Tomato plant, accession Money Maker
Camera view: vertical (180 deg); turntable rotation: 120 degrees
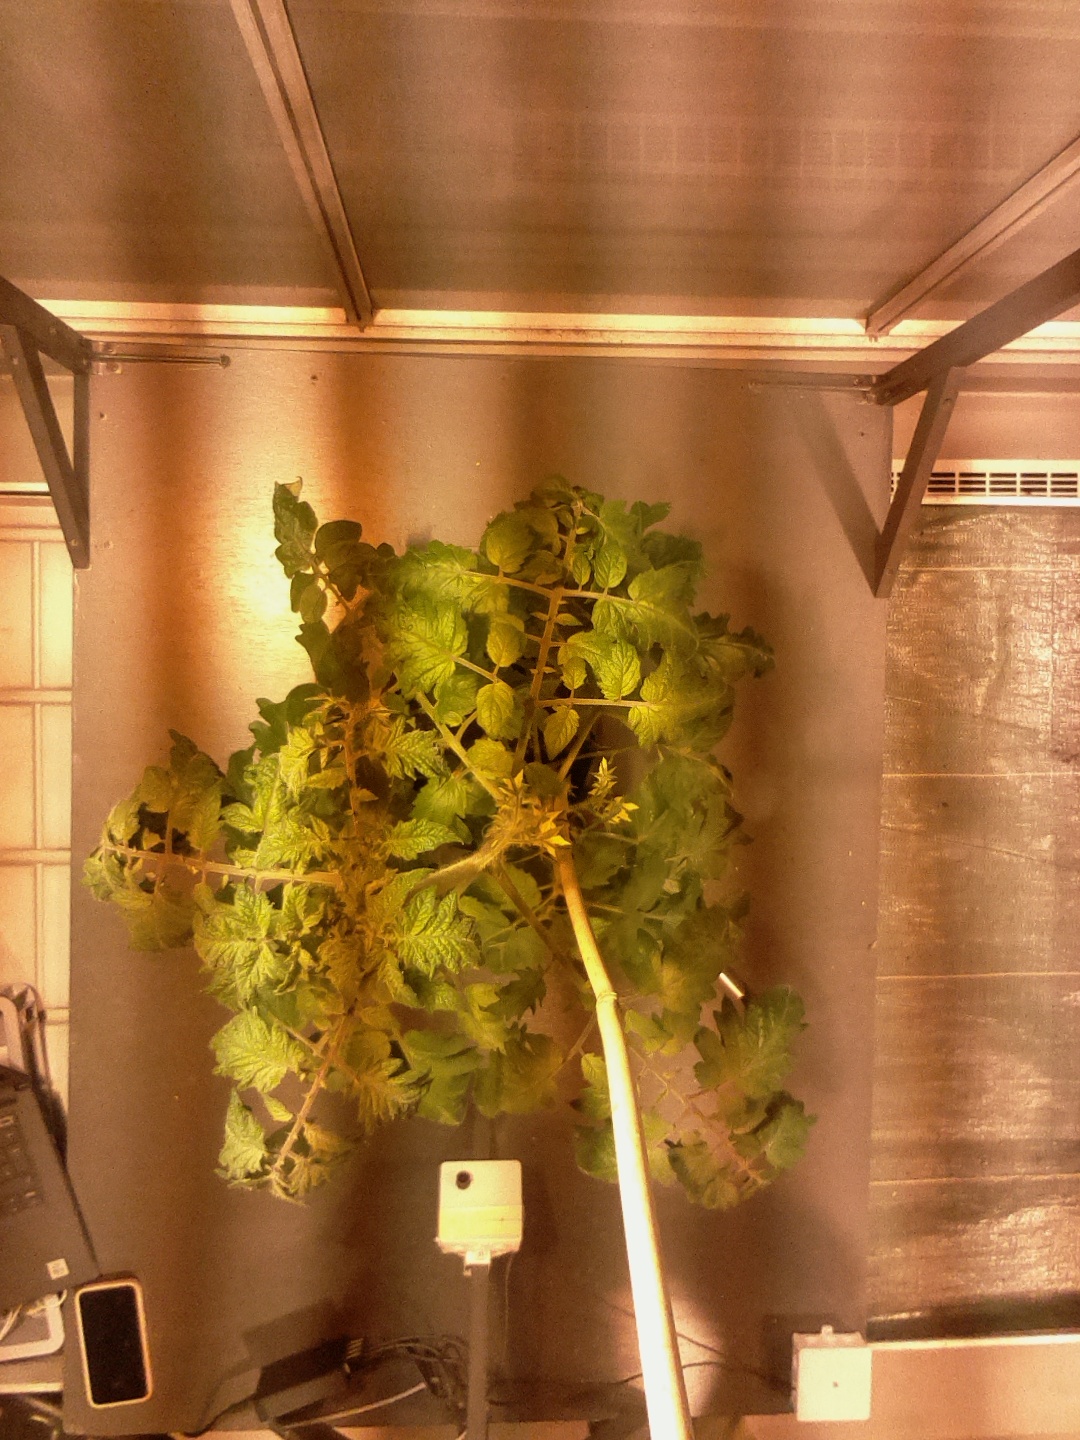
BBCH growth stage 67: Full flowering, 70%-80% of flowers open, more petals falling